Denny Stolz

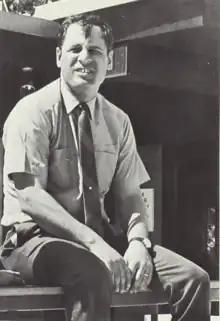
Stolz, 1970

Dennis Earl Stolz (September 12, 1933 – May 25, 2023) was an American college football coach. He served as the head coach at Alma College (1965–1970), Michigan State University (1973–1975), Bowling Green State University (1977–1985), and San Diego State University (1986–1988), compiling a career college record of 126–92–2. He earned conference coach of the year honors while at each school.